Air raids on Japan

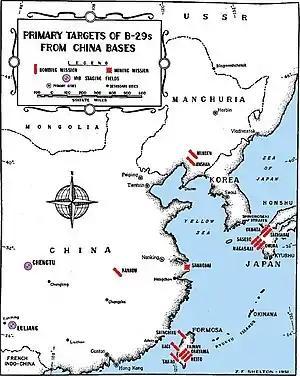
Locations of B-29 bomber bases in China and the main targets they attacked in East Asia during Operation Matterhorn

In late 1943, the United States Joint Chiefs of Staff approved a proposal to begin the strategic air campaign against the Japanese home islands and East Asia by basing B-29 Superfortress heavy bombers in India and establishing forward airfields in China. This strategy, designated Operation Matterhorn, involved the construction of large airstrips near Chengdu in inland China which would be used to refuel B-29s traveling from bases in Bengal en route to targets in Japan. Chennault, by now the commander of the Fourteenth Air Force in China, advocated building the B-29 bases near Guilin, closer to Japan, but this area was judged too vulnerable to counterattack. However, the decision to build airstrips at Chengdu meant that Kyūshū was the only part of the home island chain within the B-29's combat radius. Construction of the airfields began in January 1944, and the project involved around 300,000 conscripted Chinese labourers and 75,000 contracted workers.